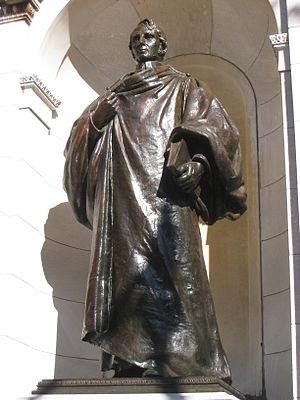
Herbert Samuel Adams, né le 28 janvier 1858, et mort le 21 mai 1945, est un sculpteur américain.